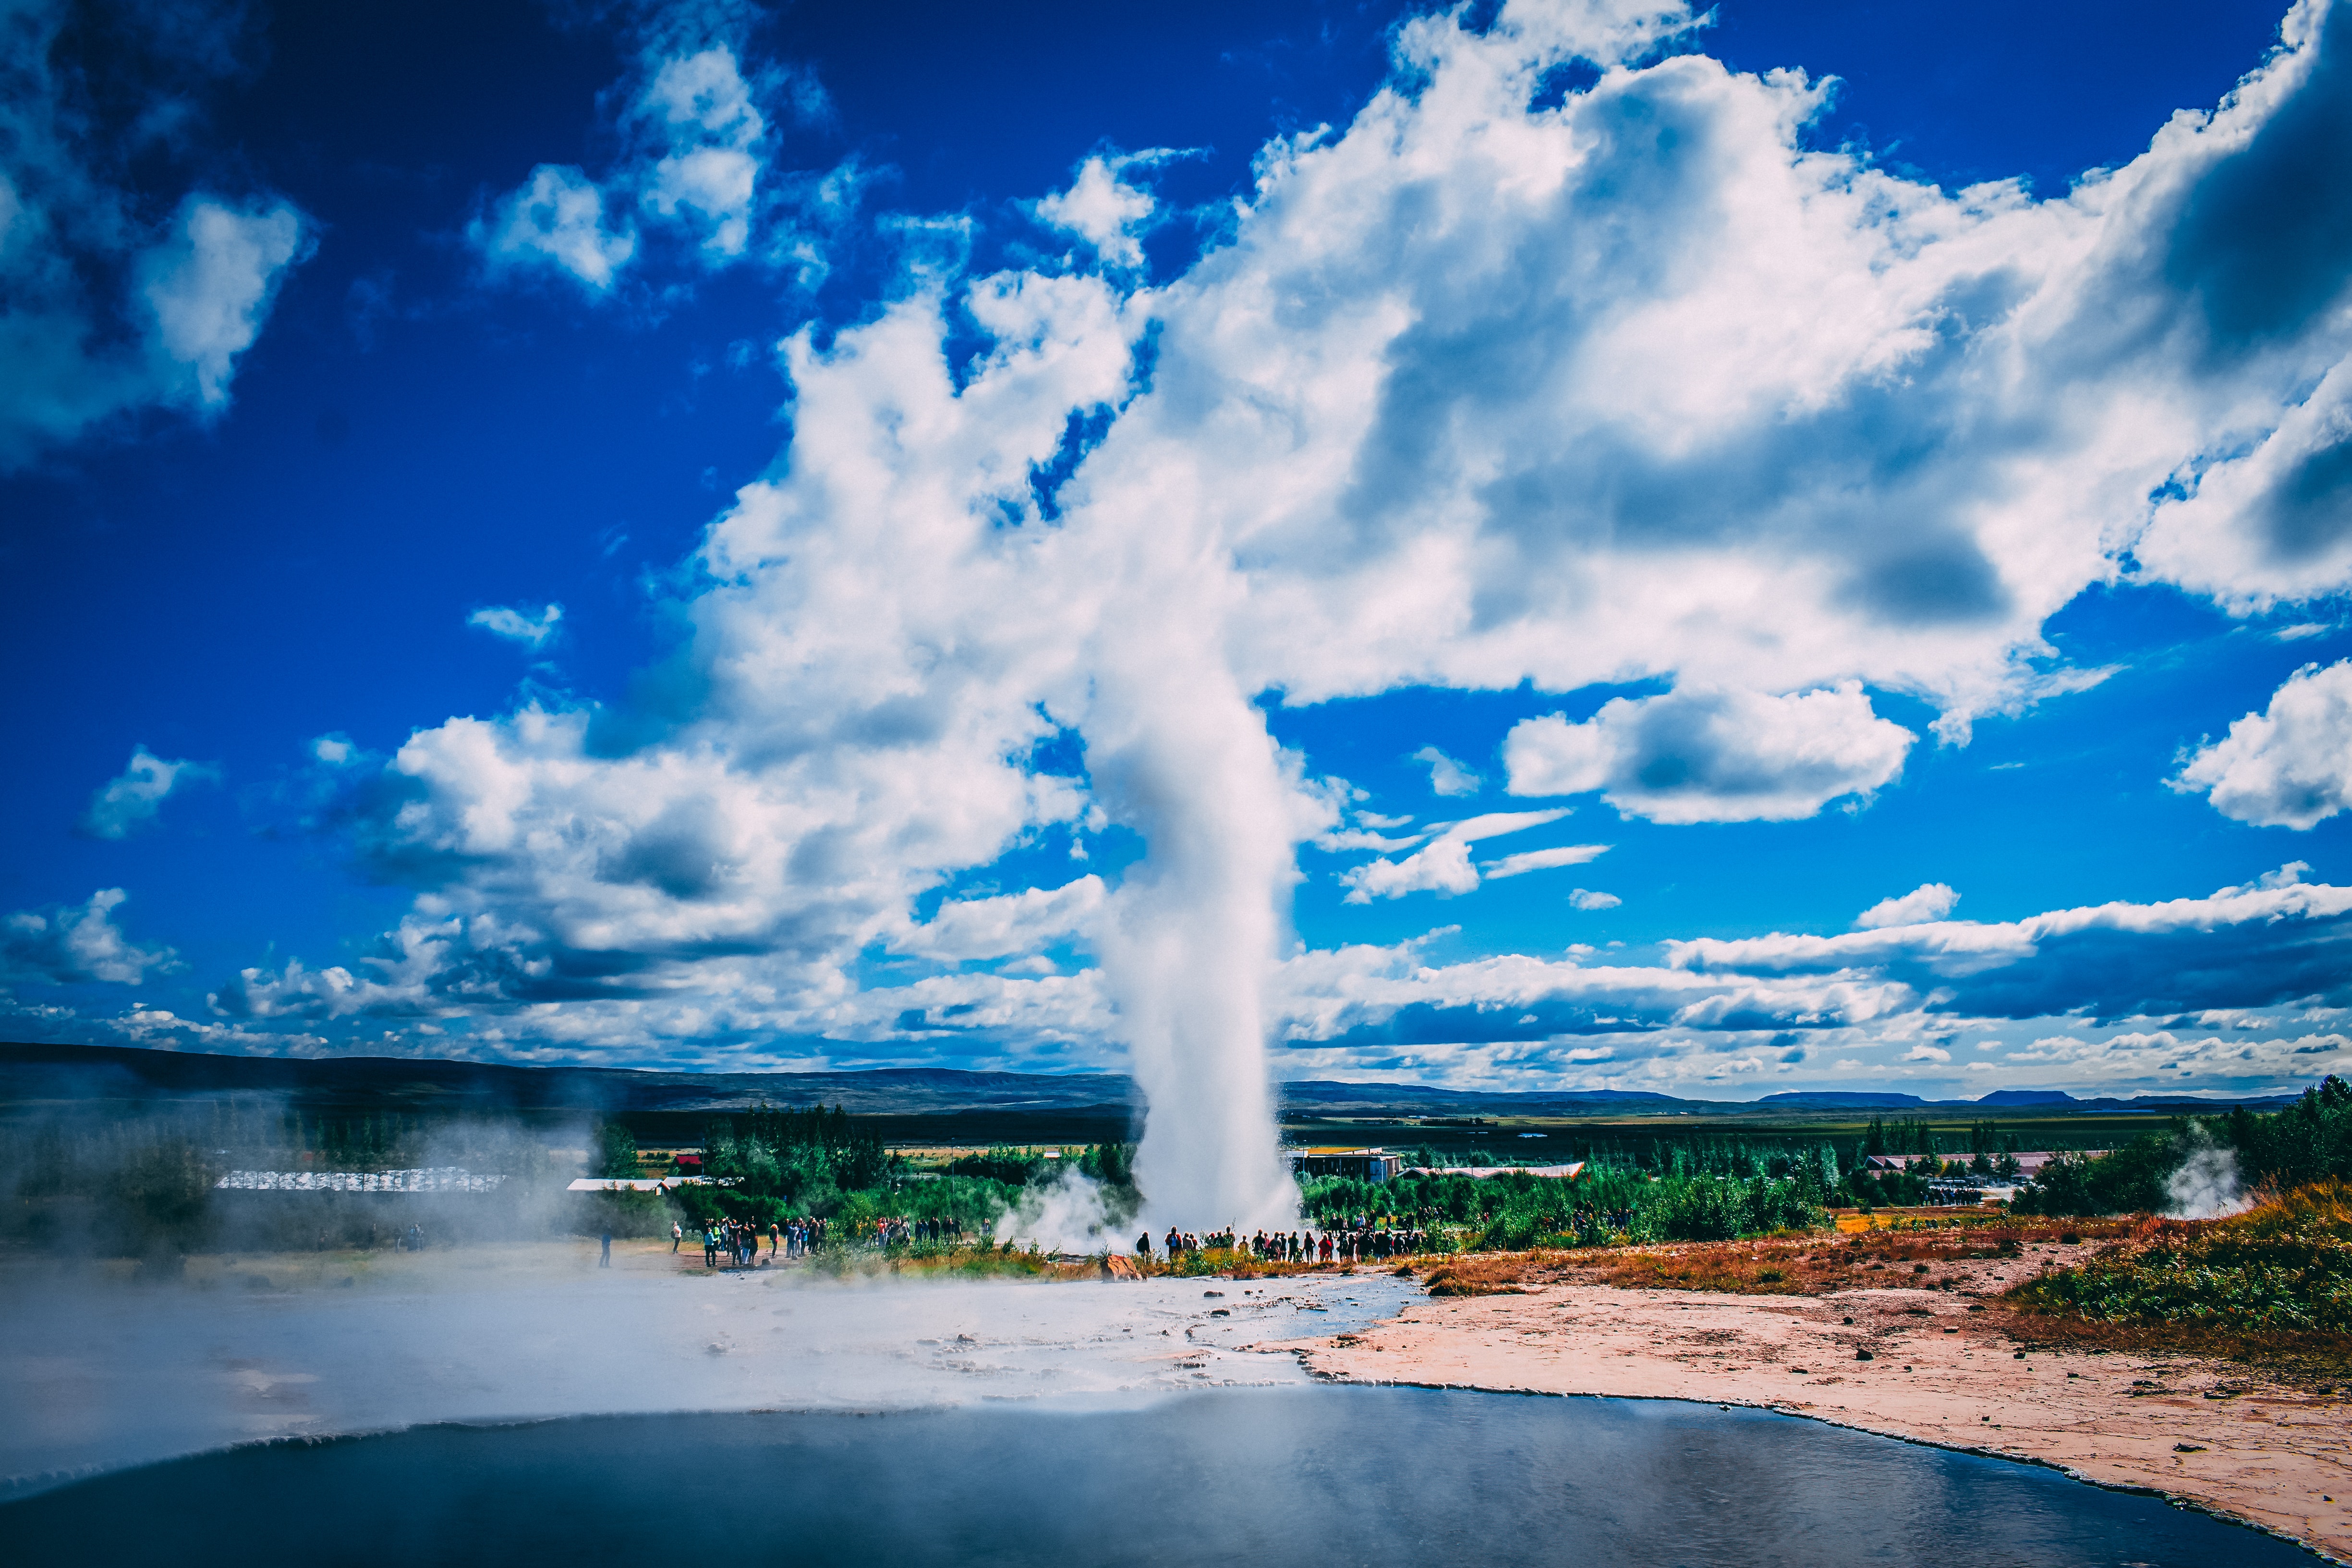
sky, nature, blue, water resources, natural landscape, cloud, landmark, daytime, water, architecture, atmosphere, reflection, cumulus, landscape, horizon, tree, world, meteorological phenomenon, tourist attraction, spring, tourism, sea, vacation, reflecting pool, city